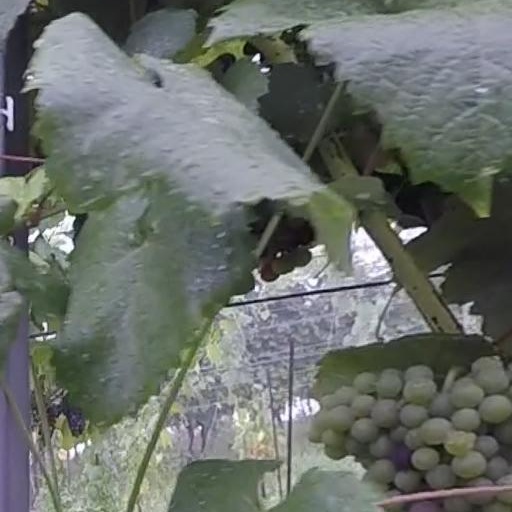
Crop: grape